Olavi Lahtela

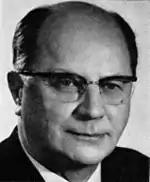
Olavi Lahtela

Olavi Aleksanteri Lahtela (3 June 1915 – 29 December 1968) was a Finnish politician, born in Kemijärvi. He served as Deputy Minister of Communications from 1 November to 18 December 1963. Lahtela was a Member of the Parliament of Finland from 1958 until his death in 1968. He was the son of Matti Lahtela.